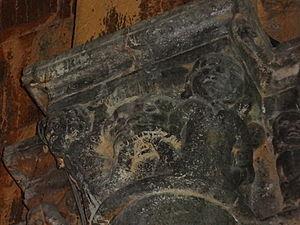
Seyne est une commune française, située dans le département des Alpes-de-Haute-Provence en région Provence-Alpes-Côte d'Azur.